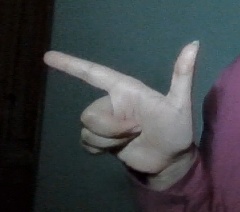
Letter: yaa